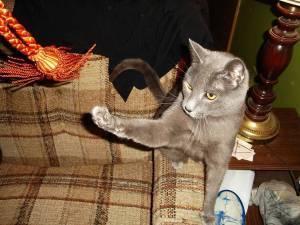
Russian Blue